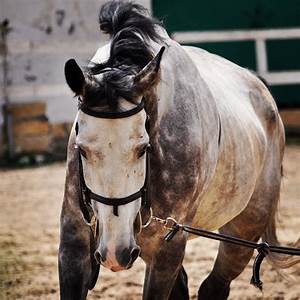
Label: horse